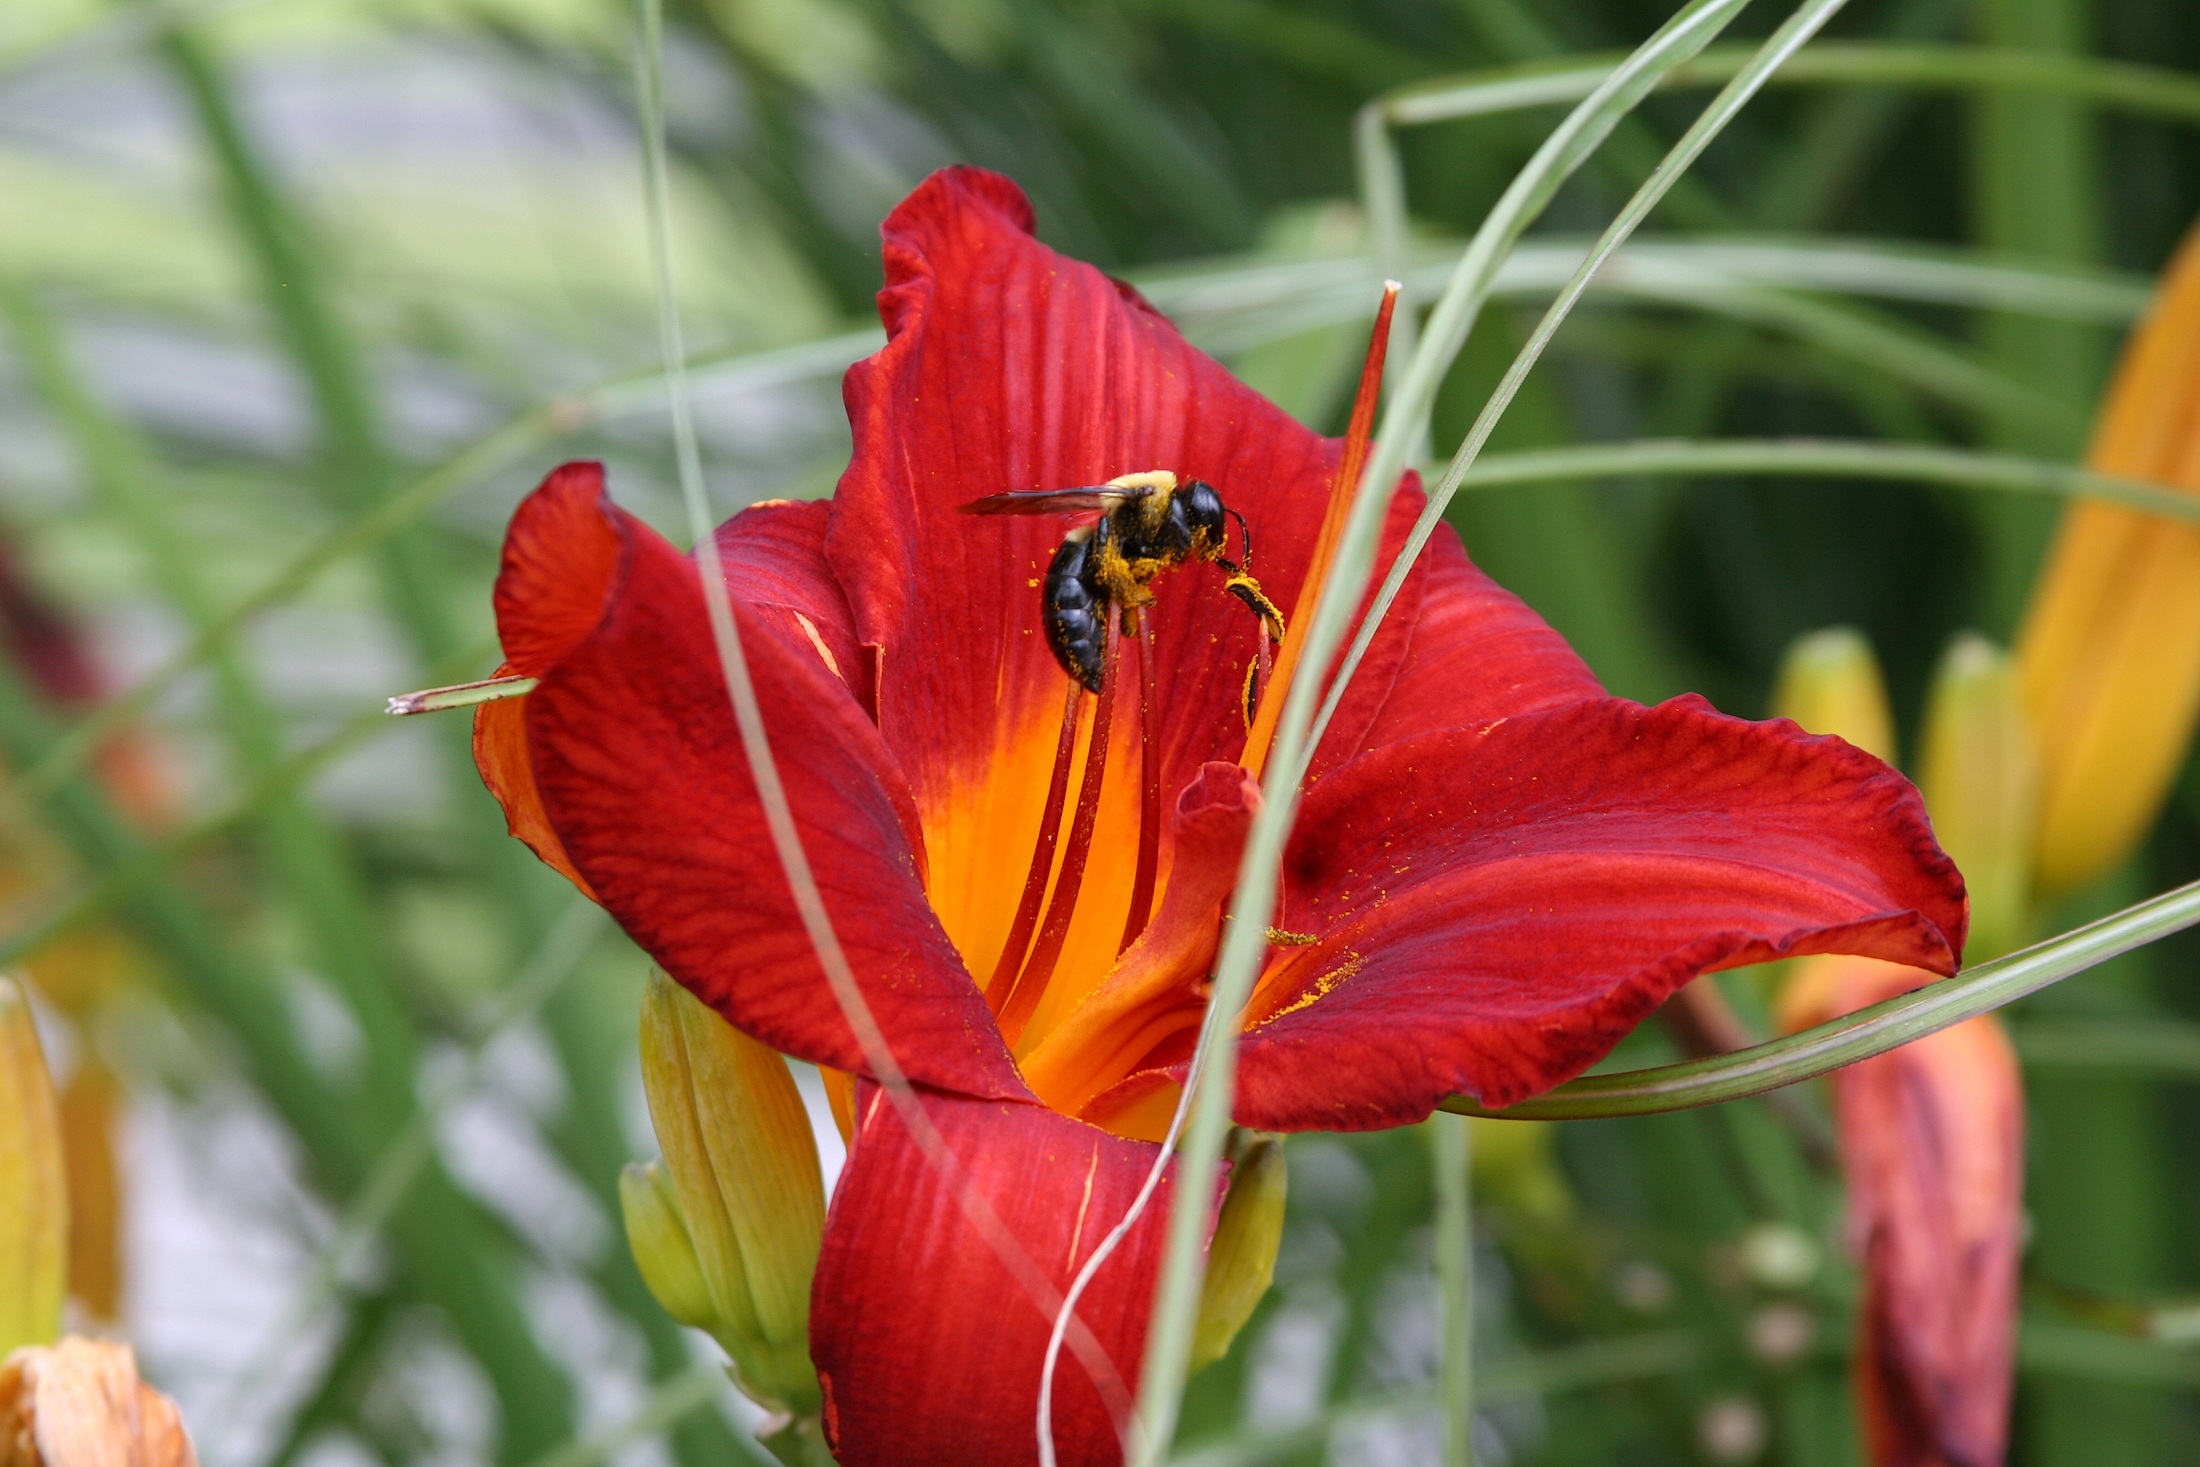
nature, outdoor, blossom, plant, flower, petal, bloom, honey, summer, pollen, red, color, blooming, flora, botanical, bee, lily, daylily, macro photography, flowering plant, orange lily, plant stem, land plant